Marbella

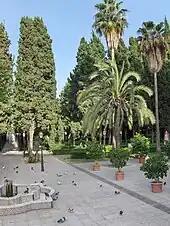
Constitution Park

The old town of Marbella includes the ancient city walls and the two historical suburbs of the city, the "Barrio Alto", which extends north, and the "Barrio Nuevo", located to the east. The ancient walled city retains nearly the same layout as in the 16th century. Here is the "Plaza de los Naranjos", an example of Castilian Renaissance design, its plan laid out in the heart of Old Town after the Christian reconquest. Around the square are arranged three remarkable buildings: the town hall, built in 1568 by the Catholic Monarchs in Renaissance style, the Mayor's house, which combines Gothic and Renaissance elements in its façade, with a roof of Mudejar style and fresco murals inside, and the Chapel of Santiago, the oldest religious building in the city, built earlier than the square and not aligned with it, believed to date from the 15th century. Other buildings of interest in the centre are the Church of Santa María de la Encarnación, built in the Baroque style starting in 1618, the "Casa del Roque", and the remains of the Arabic castle and defensive walls; also in the Renaissance style are the "Capilla de San Juan de Dios" (Chapel of St. John of God), the "Hospital Real de la Misericordia" (Royal Hospital of Mercy) and the "Hospital Bazán" which now houses the Museum of Contemporary Spanish Engravings.